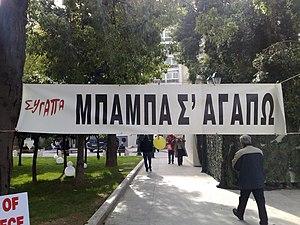
La fête des Pères est une fête annuelle célébrée en l'honneur des pères dans de nombreux pays. À cette occasion, les enfants offrent des cadeaux à leur père, des gâteaux, des fleurs ou des objets qu'ils ont confectionnés à l'école ou à la maison. Cette fête est également célébrée par les adultes de tous âges pour honorer leur père.